Offset agreement

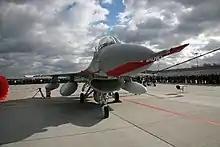
Polish F-16 "Hawk"

Ministry of Economy is in charge of offset. Polish Offset Law was issued in 1999; Offset regulations were approved in 1996 and revised in 2007. The threshold value for offsets is 5 million Euro and the request is for 100% of offset. Multipliers are between 2.0 and 5.0. Direct offsets for country's defense industry and opening of new export markets are Polish priorities. In 2003 "Lockheed Martin" sold 48 F-16 fighters to Poland for 3,5 billion USD via FMS. The Program is called "Peace Sky", and it is financed with a U.S. FMF of 3,8 Billion USD for 15 years. "Lockheed Martin" offered an offset package to Poland of US$6 Billion in U.S. business investments. Polish officials called the agreement "the deal of the century." The value of the offset is 170% of the contract price. The Baltimore Sun reported that "such side deals have long been criticized in Washington as a form of kickback that defies the natural forces of free trade, including when Duncan Hunter called offsets "economic bribes" during a hearing on Capitol Hill this summer (2004)." Rick Kirkland, "Lockheed Martin" V.P. replied: "It's part of the price of international business, if we couldn't offer them an acceptable package of offsets, they wouldn't be buying an American airplane. It's that simple."